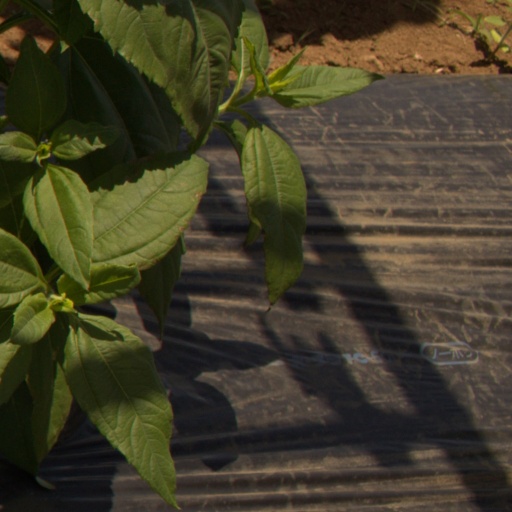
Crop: Jerusalem artichoke